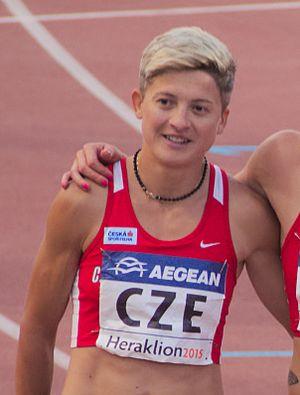
Lenka Masná est une athlète tchèque, spécialiste du 800 m.